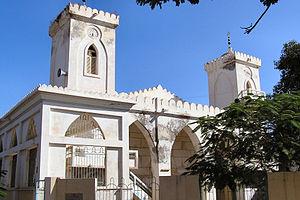
Saint-Louis, Ndar en wolof, souvent appelée « Saint-Louis-du-Sénégal », est l'une des plus grandes villes du Sénégal et, historiquement, l'une des plus importantes, comme en témoigne son inscription sur la liste du patrimoine mondial de l'UNESCO. C'était une des quatre communes historiques du Sénégal à statut de département français.